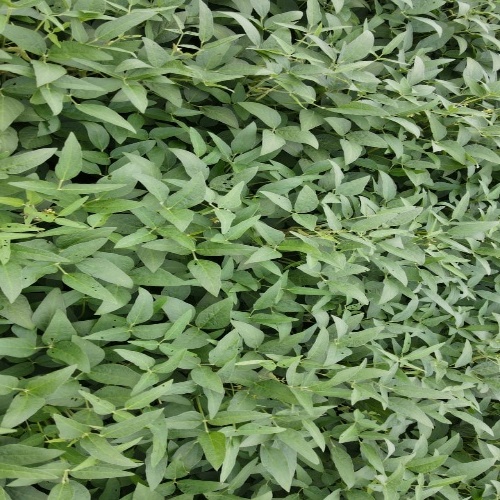
Label: Diabrotica_speciosa